Old Gold (cigarette)

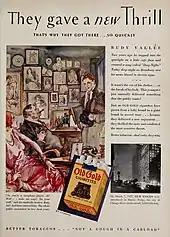
Ad for Old Gold cigarettes, featured in the September 1930 Motion Picture Magazine

Lorillard made many poster and magazine advertisements to promote the Old Gold brand, from the 1930s to the 1970s, when Lorillard stopped advertising the brand.